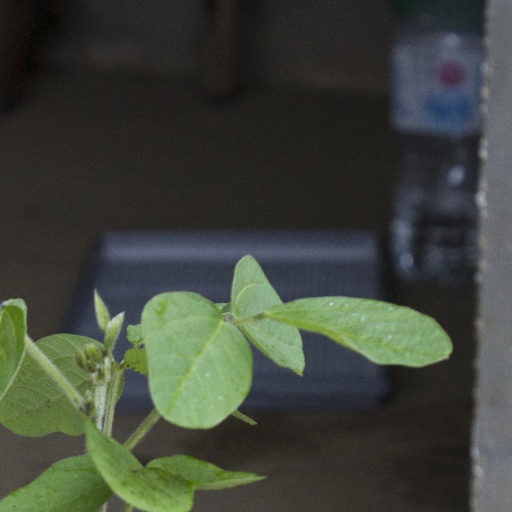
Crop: soybean